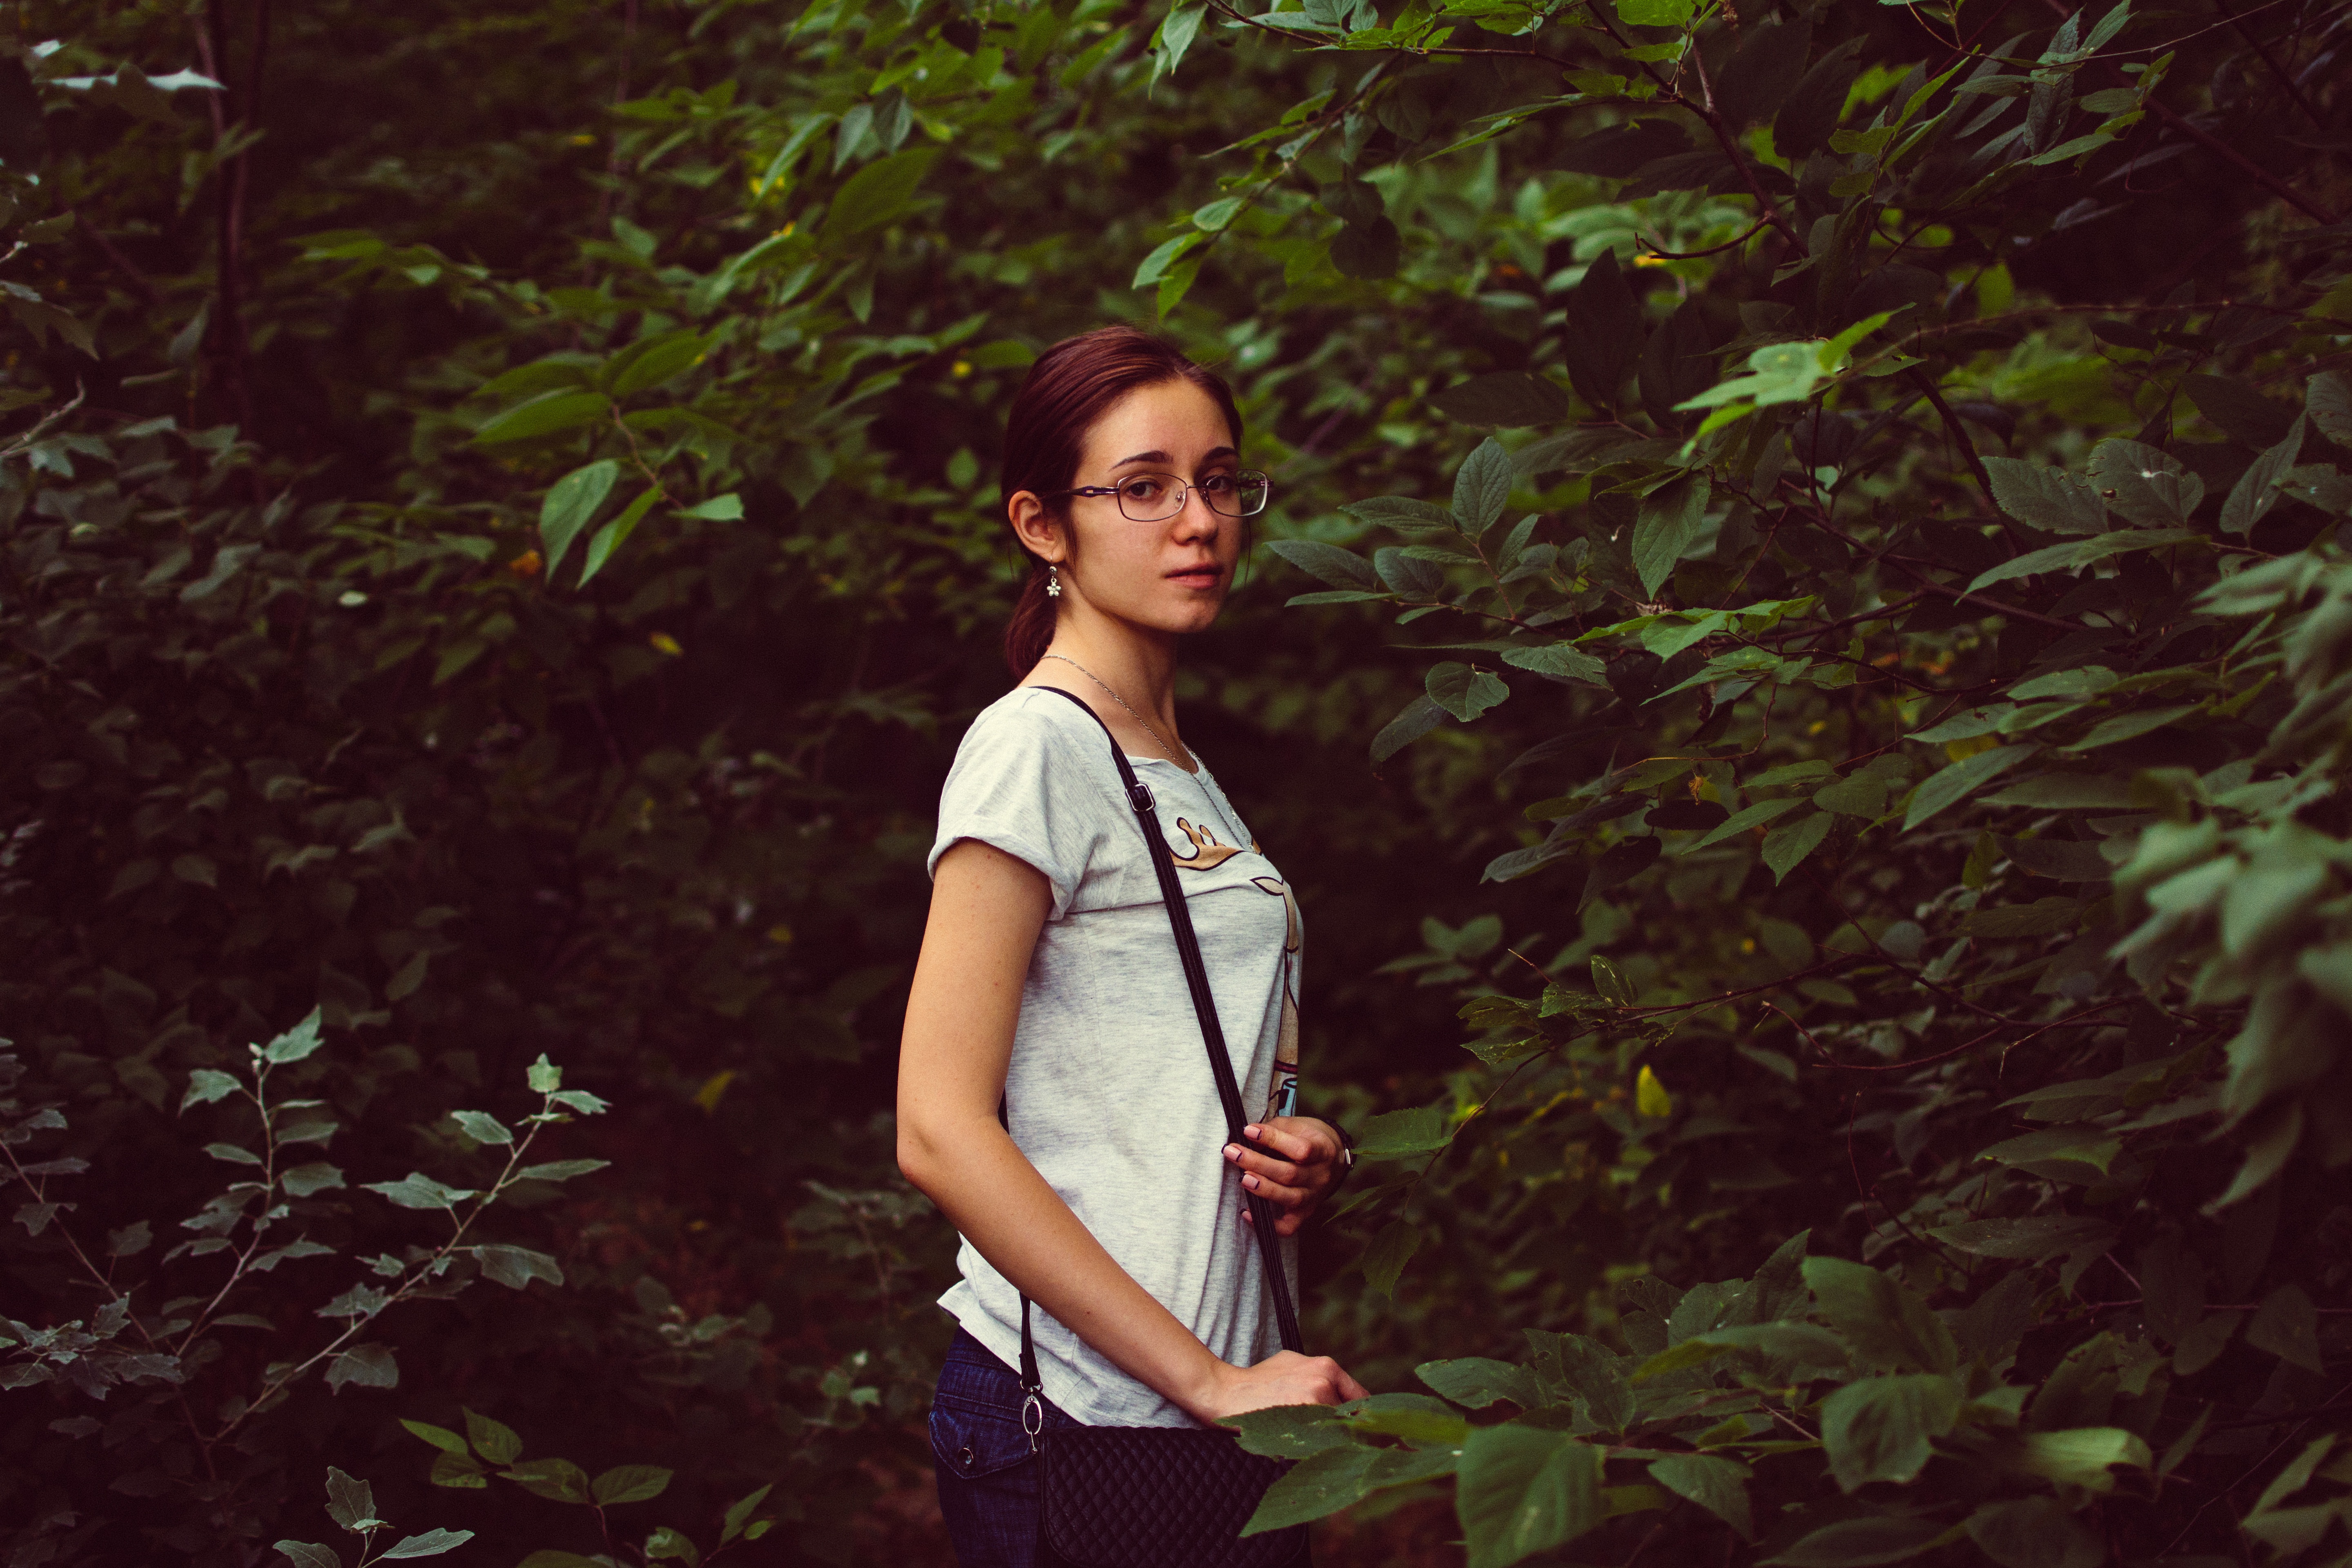
tree, nature, forest, girl, photography, sunlight, leaf, flower, portrait, model, spring, green, jungle, autumn, fashion, season, dress, photograph, beauty, habitat, photo shoot, portrait photography, natural environment